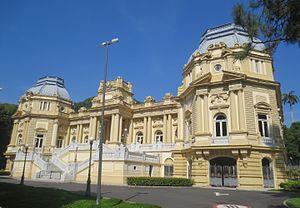
Le palais Guanabara est un palais de style néo-classique, construit en 1853 et sis dans la zone sud de la ville de Rio de Janeiro, au Brésil.